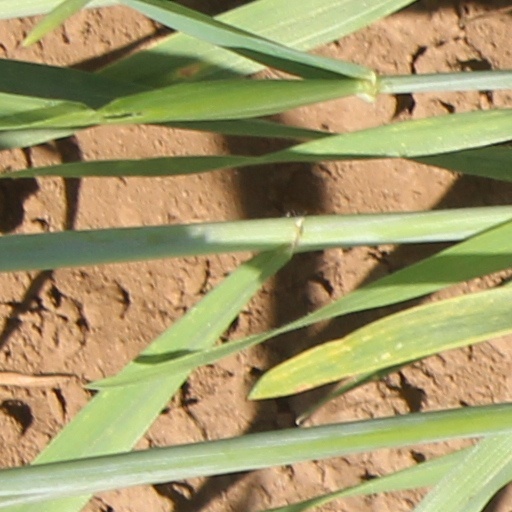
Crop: wheat